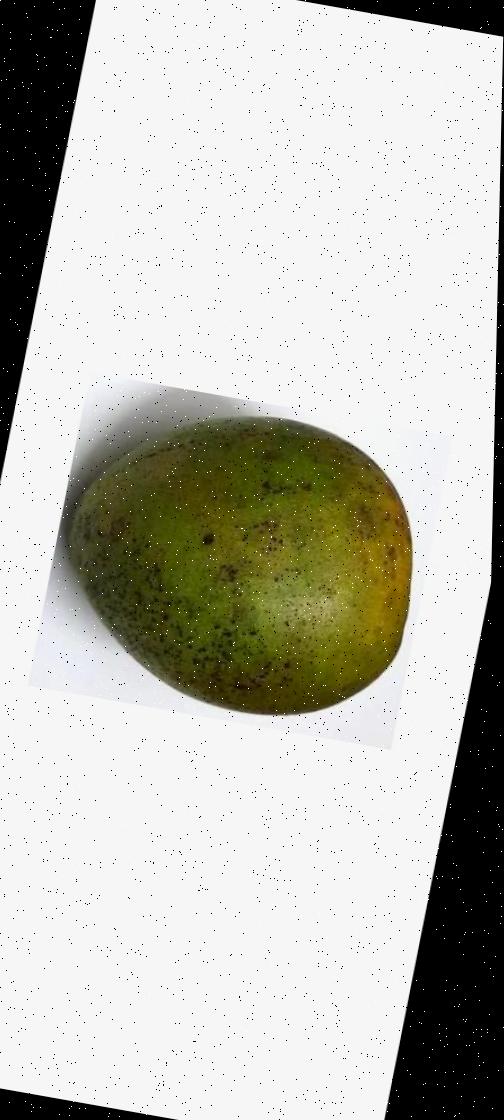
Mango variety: Harivanga